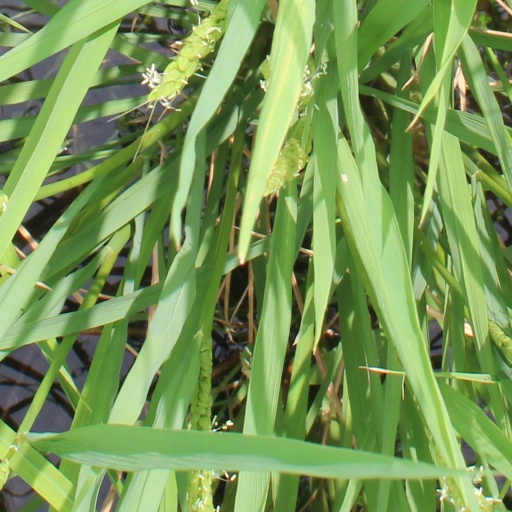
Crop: rice